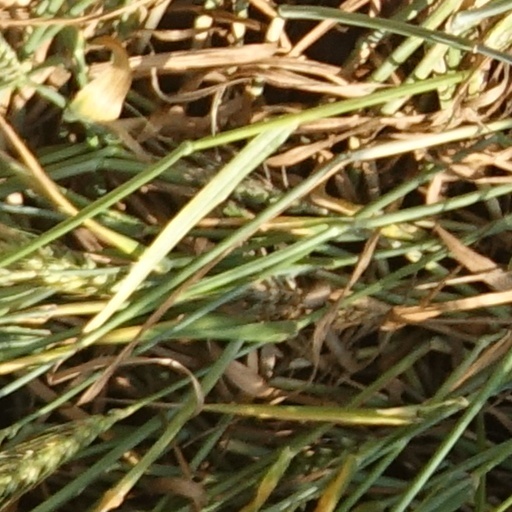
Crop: wheat